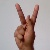
The image shows a hand gesture representing the letter 'K' in Indian Sign Language.